Bodhidharma

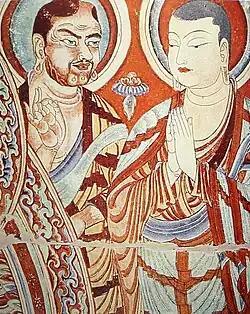
Blue-eyed Central Asian monk teaching an East Asian monk. A fresco from the Bezeklik, dated to the 9th or 10th century; although Albert von Le Coq (1913) assumed the red-haired monk was a Tocharian, modern scholarship has identified similar Caucasian figures of the same cave temple (No. 9) as ethnic Sogdians, an Eastern Iranian people who inhabited Turfan as an ethnic minority community during the phases of Tang Chinese (7th–8th century) and Uyghur rule (9th–13th century).

The earliest text mentioning Bodhidharma is "The Record of the Buddhist Monasteries of Luoyang" ( "Luòyáng Qiélánjì") which was compiled in 547 by Yang Xuanzhi, a writer and translator of Mahayana sutras into Chinese. Yang gave the following account: